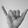
ASL letter: Y